Lee Ann Womack

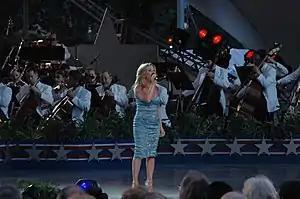
Lee Ann Womack standing on stage, singing into a microphone, with several members of an orchestra behind her.

In 2005, she released her fifth studio album aimed at traditional country music entitled "There's More Where That Came From."